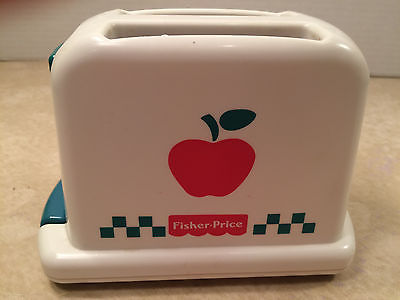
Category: toaster